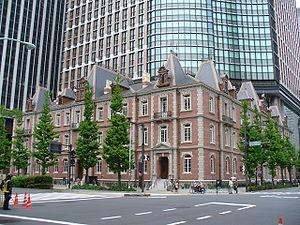
Le musée Mitsubishi Ichigokan se trouve dans le district Marunouchi de Tokyo. La construction s'achève en 2009 pour une ouverture le 6 avril 2010. Le musée comprend environ 800 m² d'espace d'exposition, répartis sur 20 salles, tout au long des 6 000 m2 du bâtiment.